Carlos Souto

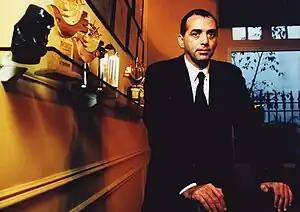
Carlos Souto in 1998

Carlos Souto (born May 13, 1955) is an Argentine advertising executive. He is regarded as one of the leading political advertising executives in Argentina. He runs the advertising agency South Communications, which has been engaged in political advertising since 1996. The work teams he organizes and leads have been a key factor in transforming the Latin American political language over the last decade. He took part in work teams with David Ratto, Ramiro Agulla, Dick Morris, Miguel Sal and Darío Lanis.